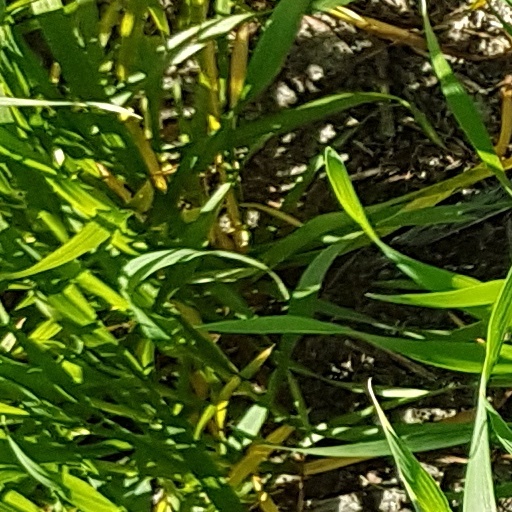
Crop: wheat